Mikoyan MiG-29

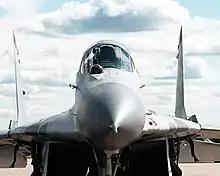
MiG-29 nose showing radome and S-31E2 KOLS IRST

The cockpit features a conventional centre stick and left hand throttle controls. The pilot sits in a Zvezda K-36DM ejection seat.